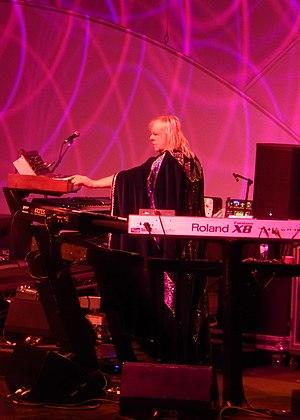
Rick Wakeman (ARW) au Cirque Royal de Bruxelles en mars 2017.
Richard Christopher Wakeman dit Rick est un claviériste et compositeur britannique. Il s'est fait connaître au sein des groupes rock progressif Strawbs et Yes avec son jeu de scène flamboyant et poursuit depuis le début des années 1970 une carrière solo prolifique comptant plus d'une centaine d'albums. Il est aussi présentateur radio et télé, acteur et auteur.